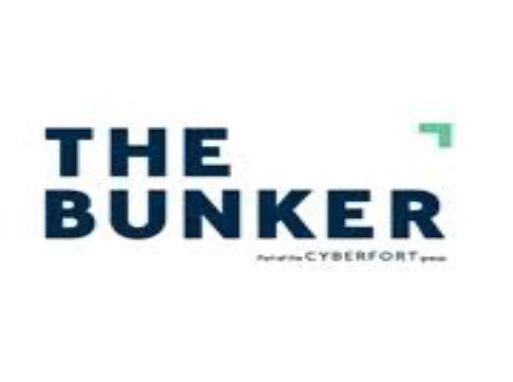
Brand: Bunker
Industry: Clothes